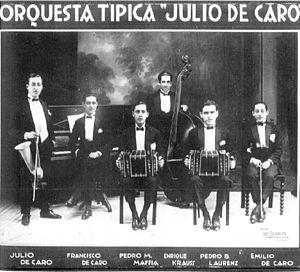
Julio de Caro, né le 11 décembre 1899 à Buenos Aires et mort le 11 mars 1980 à Mar del Plata, est un violoniste et chef d'orchestre argentin, aussi compositeur de tangos.